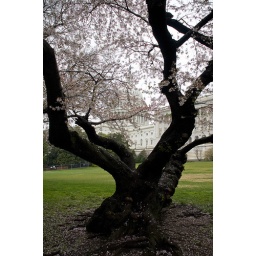
capital building in the blossom tree